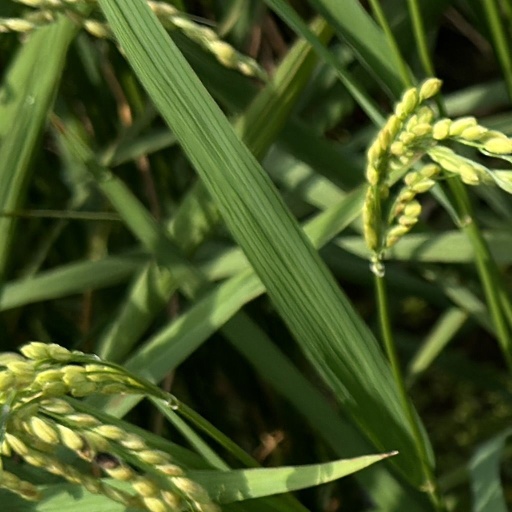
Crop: rice